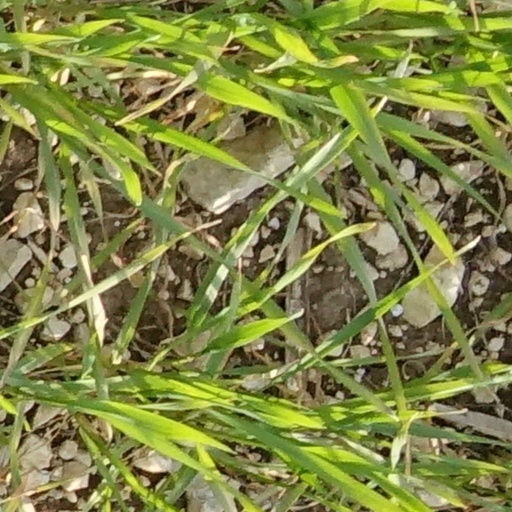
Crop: wheat